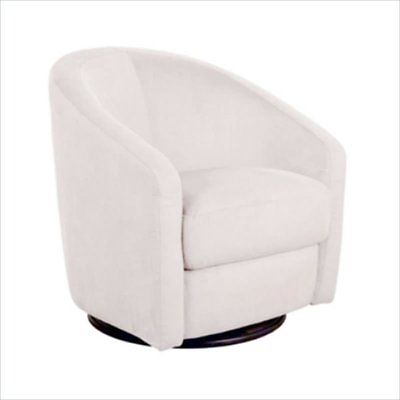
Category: chair